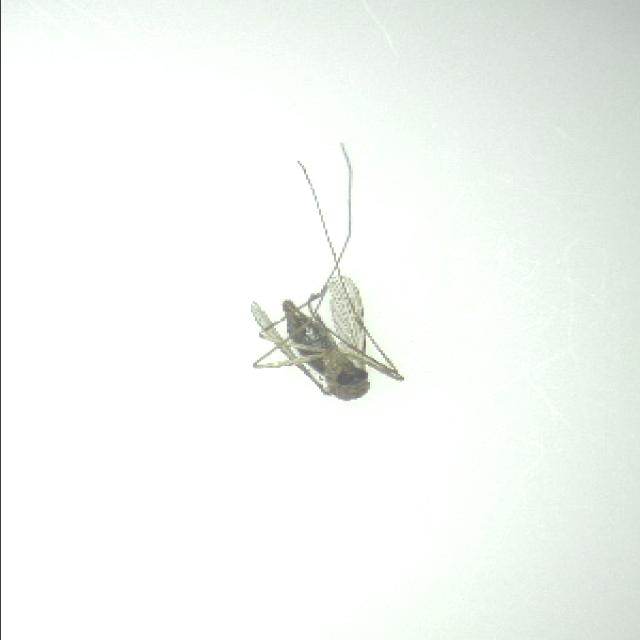
Species: culex_tritaeniorhynchus